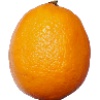
Label: lemon_meyer